Slipway

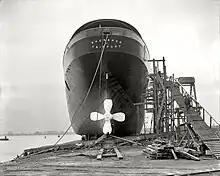
Lake freighter "Shenango" in a parallel slipway in 1909

For large ships, slipways are only used in construction of the vessel. They may be arranged parallel or perpendicular to the shore line (or as nearly so as the water and maximum length of vessel allows). On launching, the vessel slides down the slipway on the ways until it floats by itself. The process of transferring the vessel to the water is known as "launching" and is normally a ceremonial and celebratory occasion. It is the point where the vessel is formally named. At this point the hull is complete and the propellers and associated shafting are in place, but dependent on the depth of water, stability and weight the engines might have not been fitted or the superstructure may not be completed.